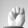
ASL letter: M